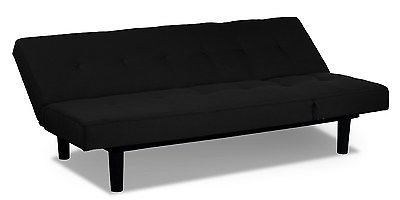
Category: sofa